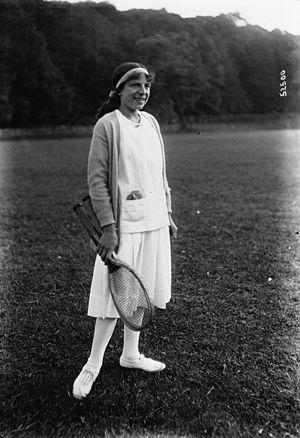
Championnats du Monde de Tennis